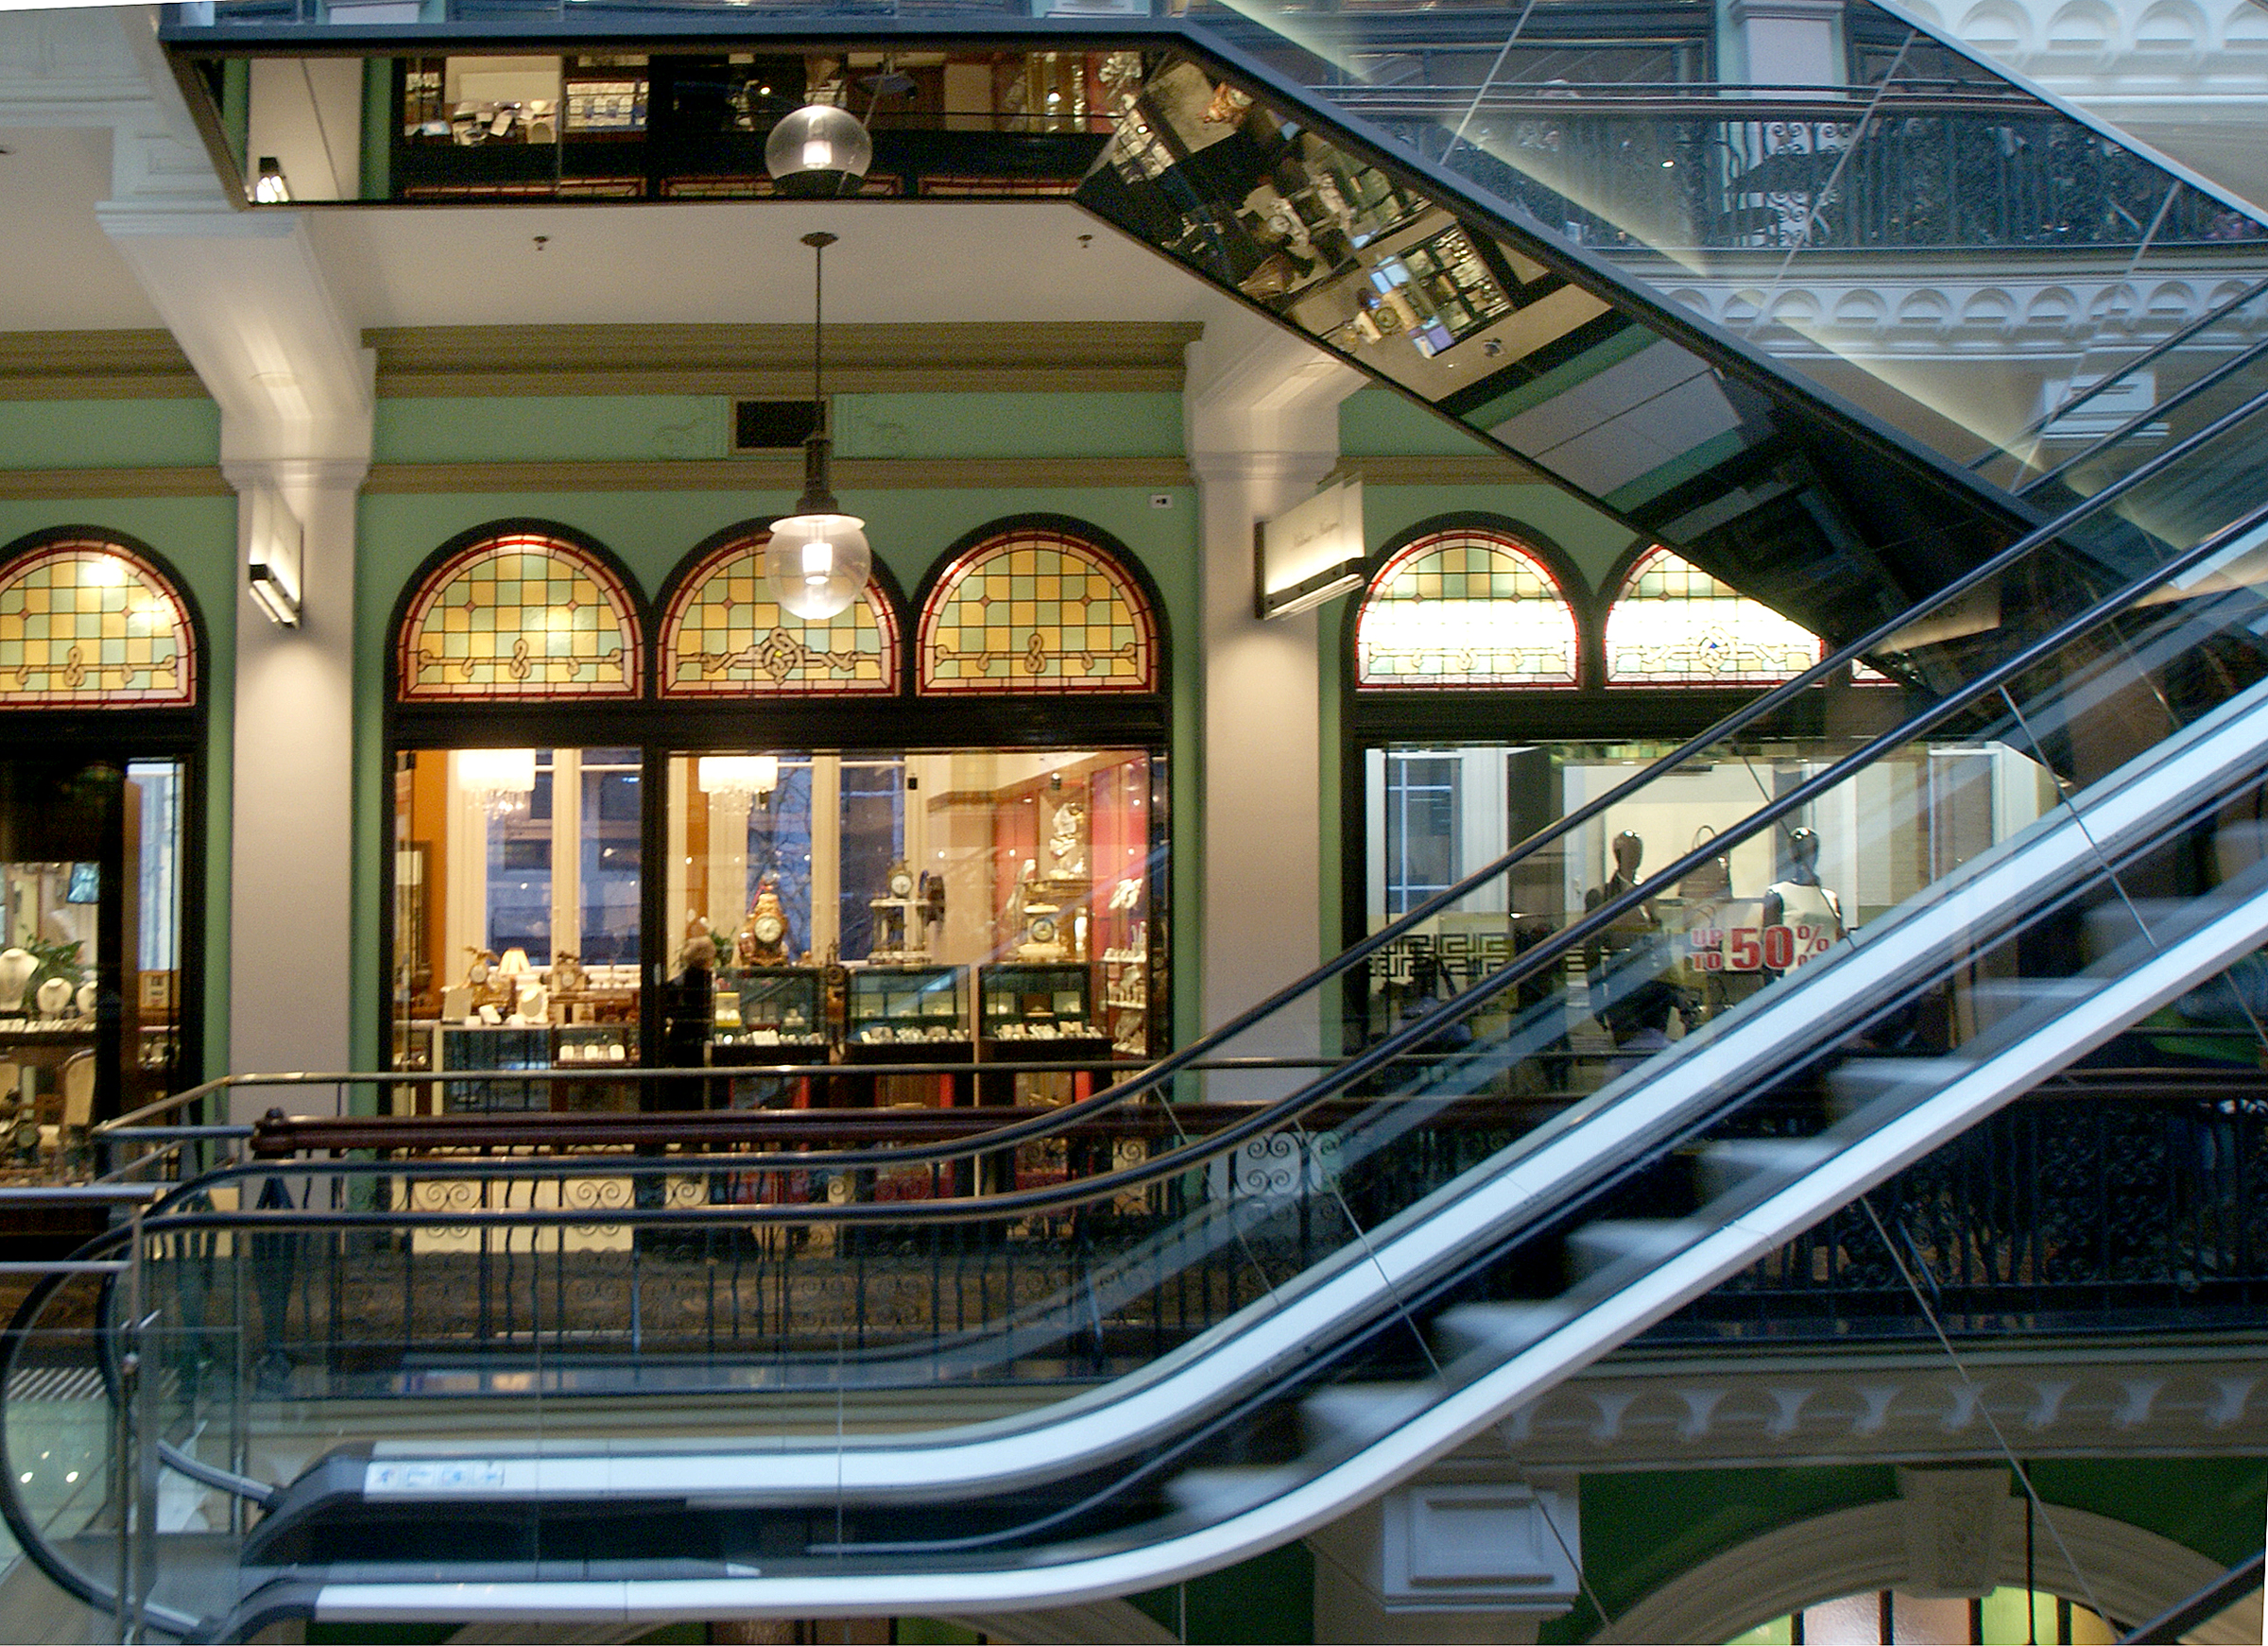
architecture, window, building, escalator, sydney, plaza, facade, arches, estate, qvbsydney, shoppingarcade, victorianarchitecture, shoppingsydney, sightseeingsydney, shopping mall